Henry S. Caulfield

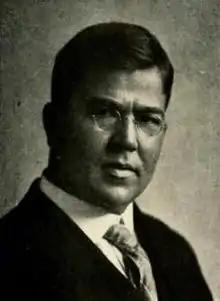

Henry Stewart Caulfield (December 9, 1873 – May 11, 1966) was an American lawyer and Republican politician from St. Louis, Missouri. He represented Missouri in the U.S. House from 1907 to 1909 and was the 37th Governor of Missouri from 1929 to 1933.